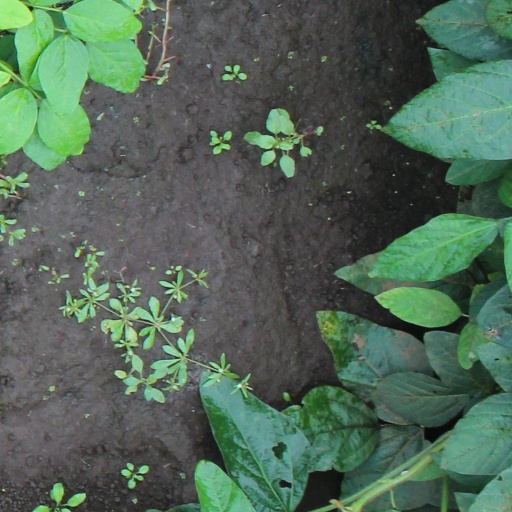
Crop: soybean